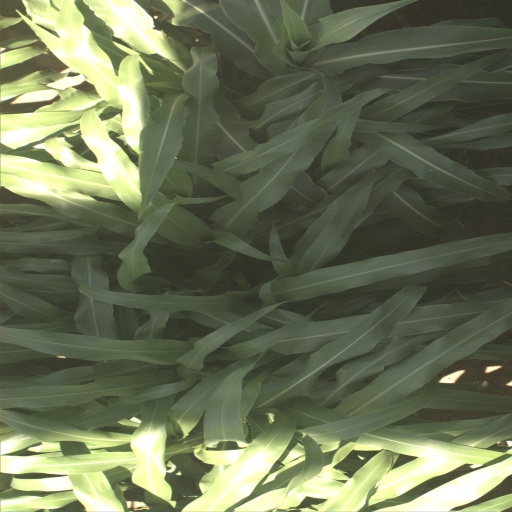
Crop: sorghum